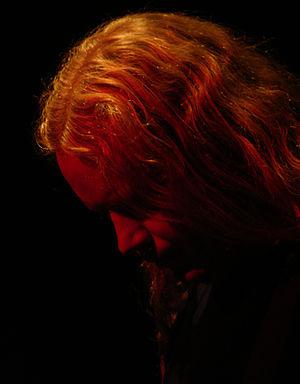
Primordial en concert à la Locomotive, à Paris, pendant le Heidenfest Tour 2008.